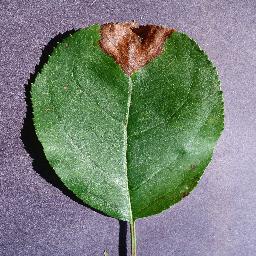
Label: Apple___Black_rot